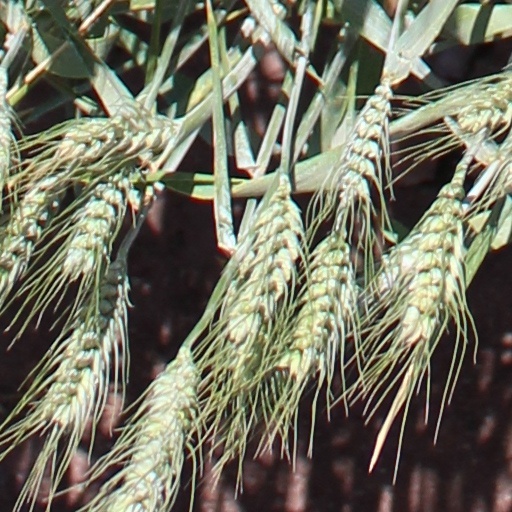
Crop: wheat